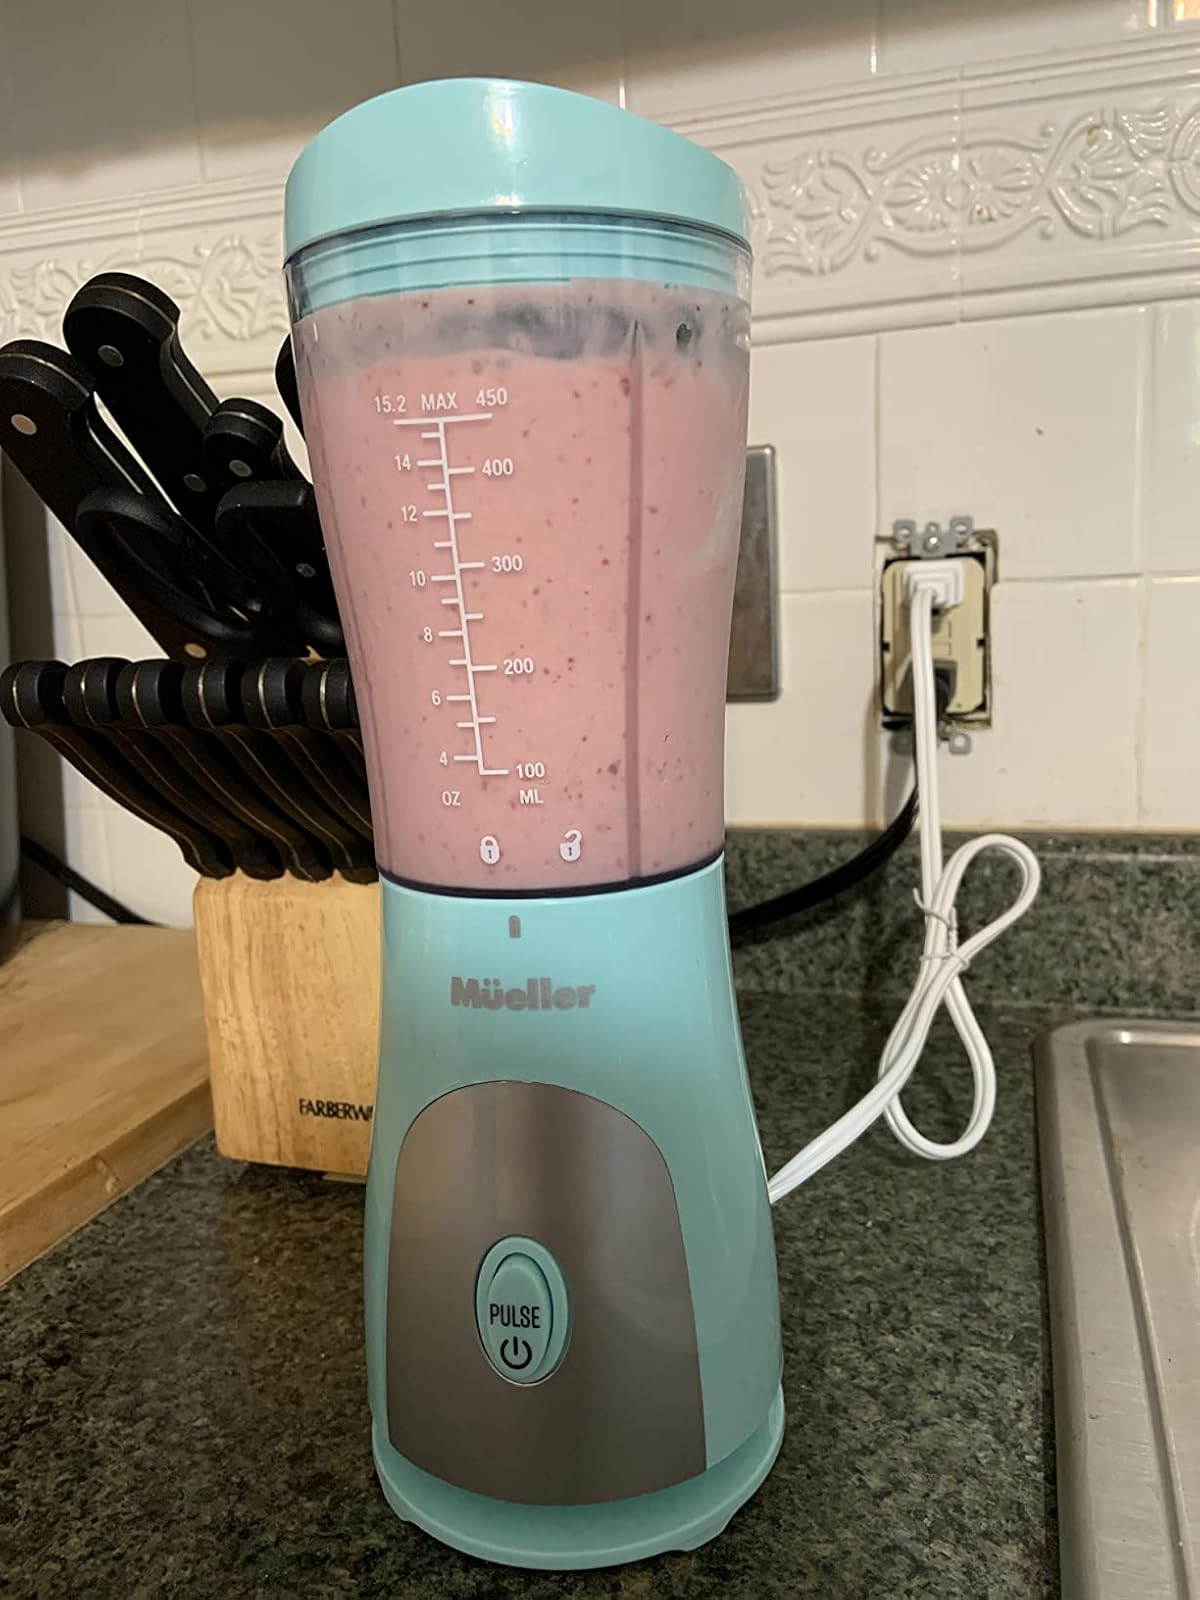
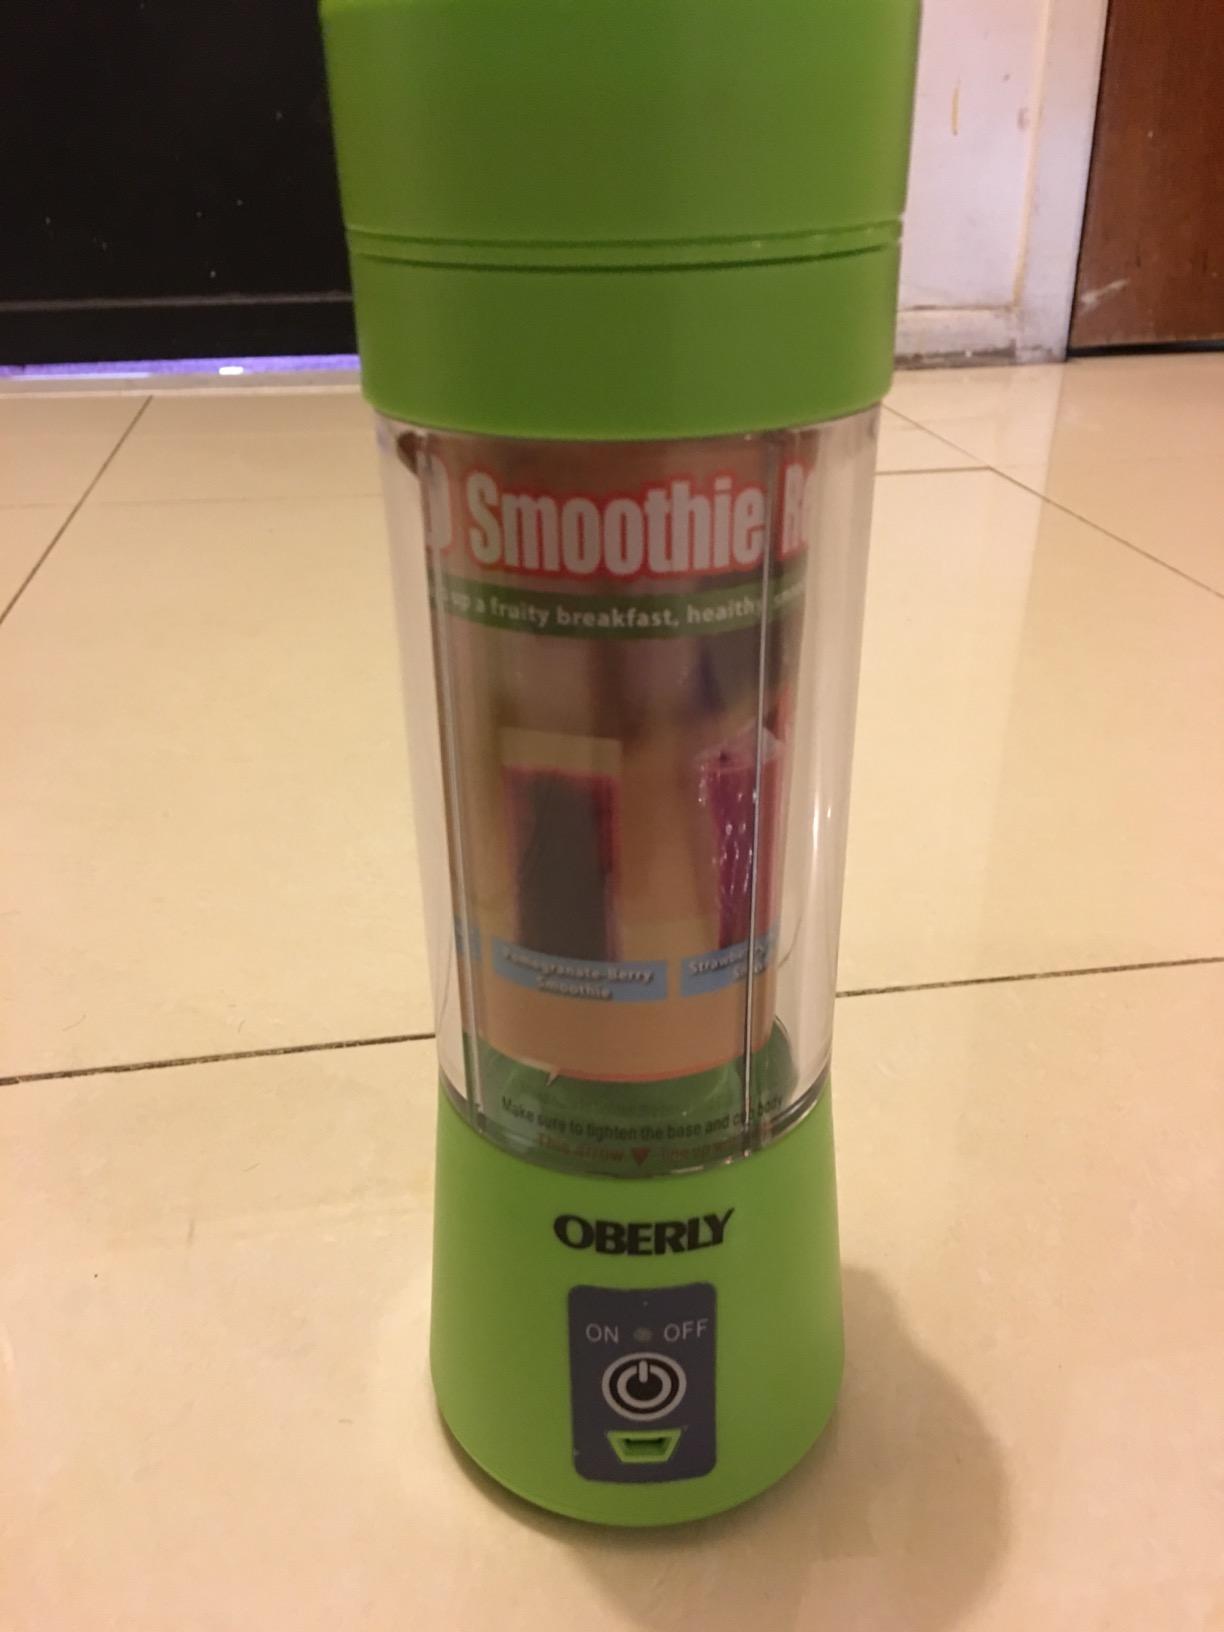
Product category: items_blender
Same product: no